South Korean Patent Act

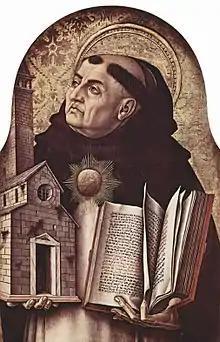
Thomas Aquinas, a Catholic philosopher of the Middle Ages, revived and developed the concept of natural law from ancient Greek philosophy

This includes various laws that describe the phenomena of the natural world, such as the physics and chemistry that people learn at school. Since permanent institutions ignore the first law of the thermodynamics and the second law of thermodynamics, until the exception of the above two requirements is scientifically proven, it can never be patented under Korean Patent Law.